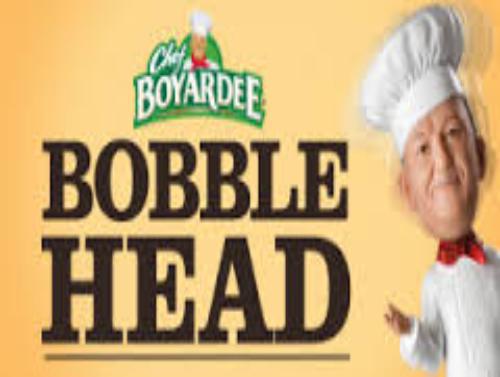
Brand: Chef Boyardee
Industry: Food